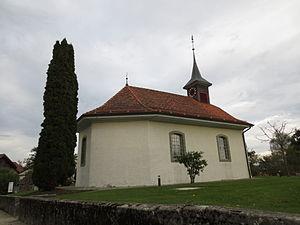
Église de Ropraz, dans le canton de Vaud, en Suisse
Ropraz est une commune suisse du canton de Vaud, située dans le district de la Broye-Vully. Citée dès 1234, elle fait partie du district d'Oron de 1798 à 2007. La commune est peuplée de 494 habitants en 2018. Son territoire, d'une surface de 479 hectares, se situe dans la région du Jorat.